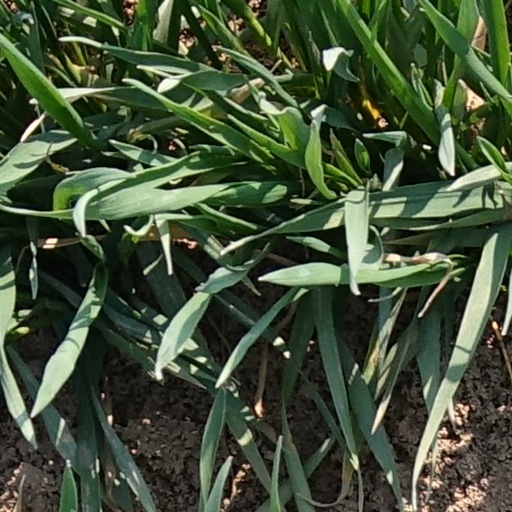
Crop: wheat